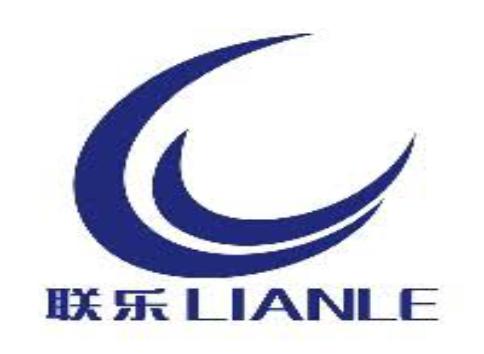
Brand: lianle
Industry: Necessities